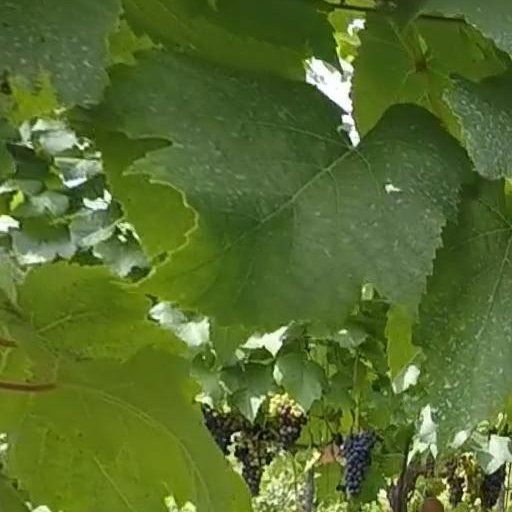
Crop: grape